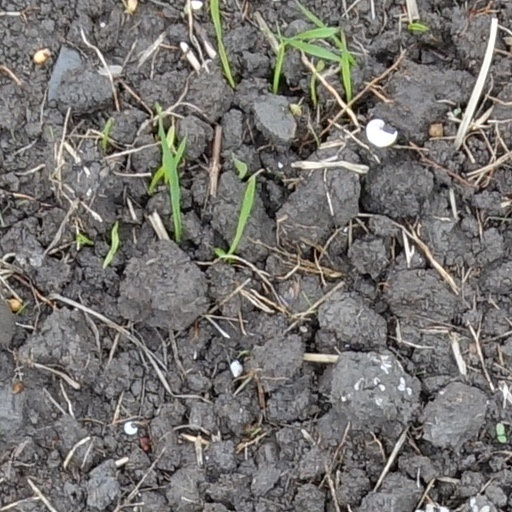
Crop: wheat